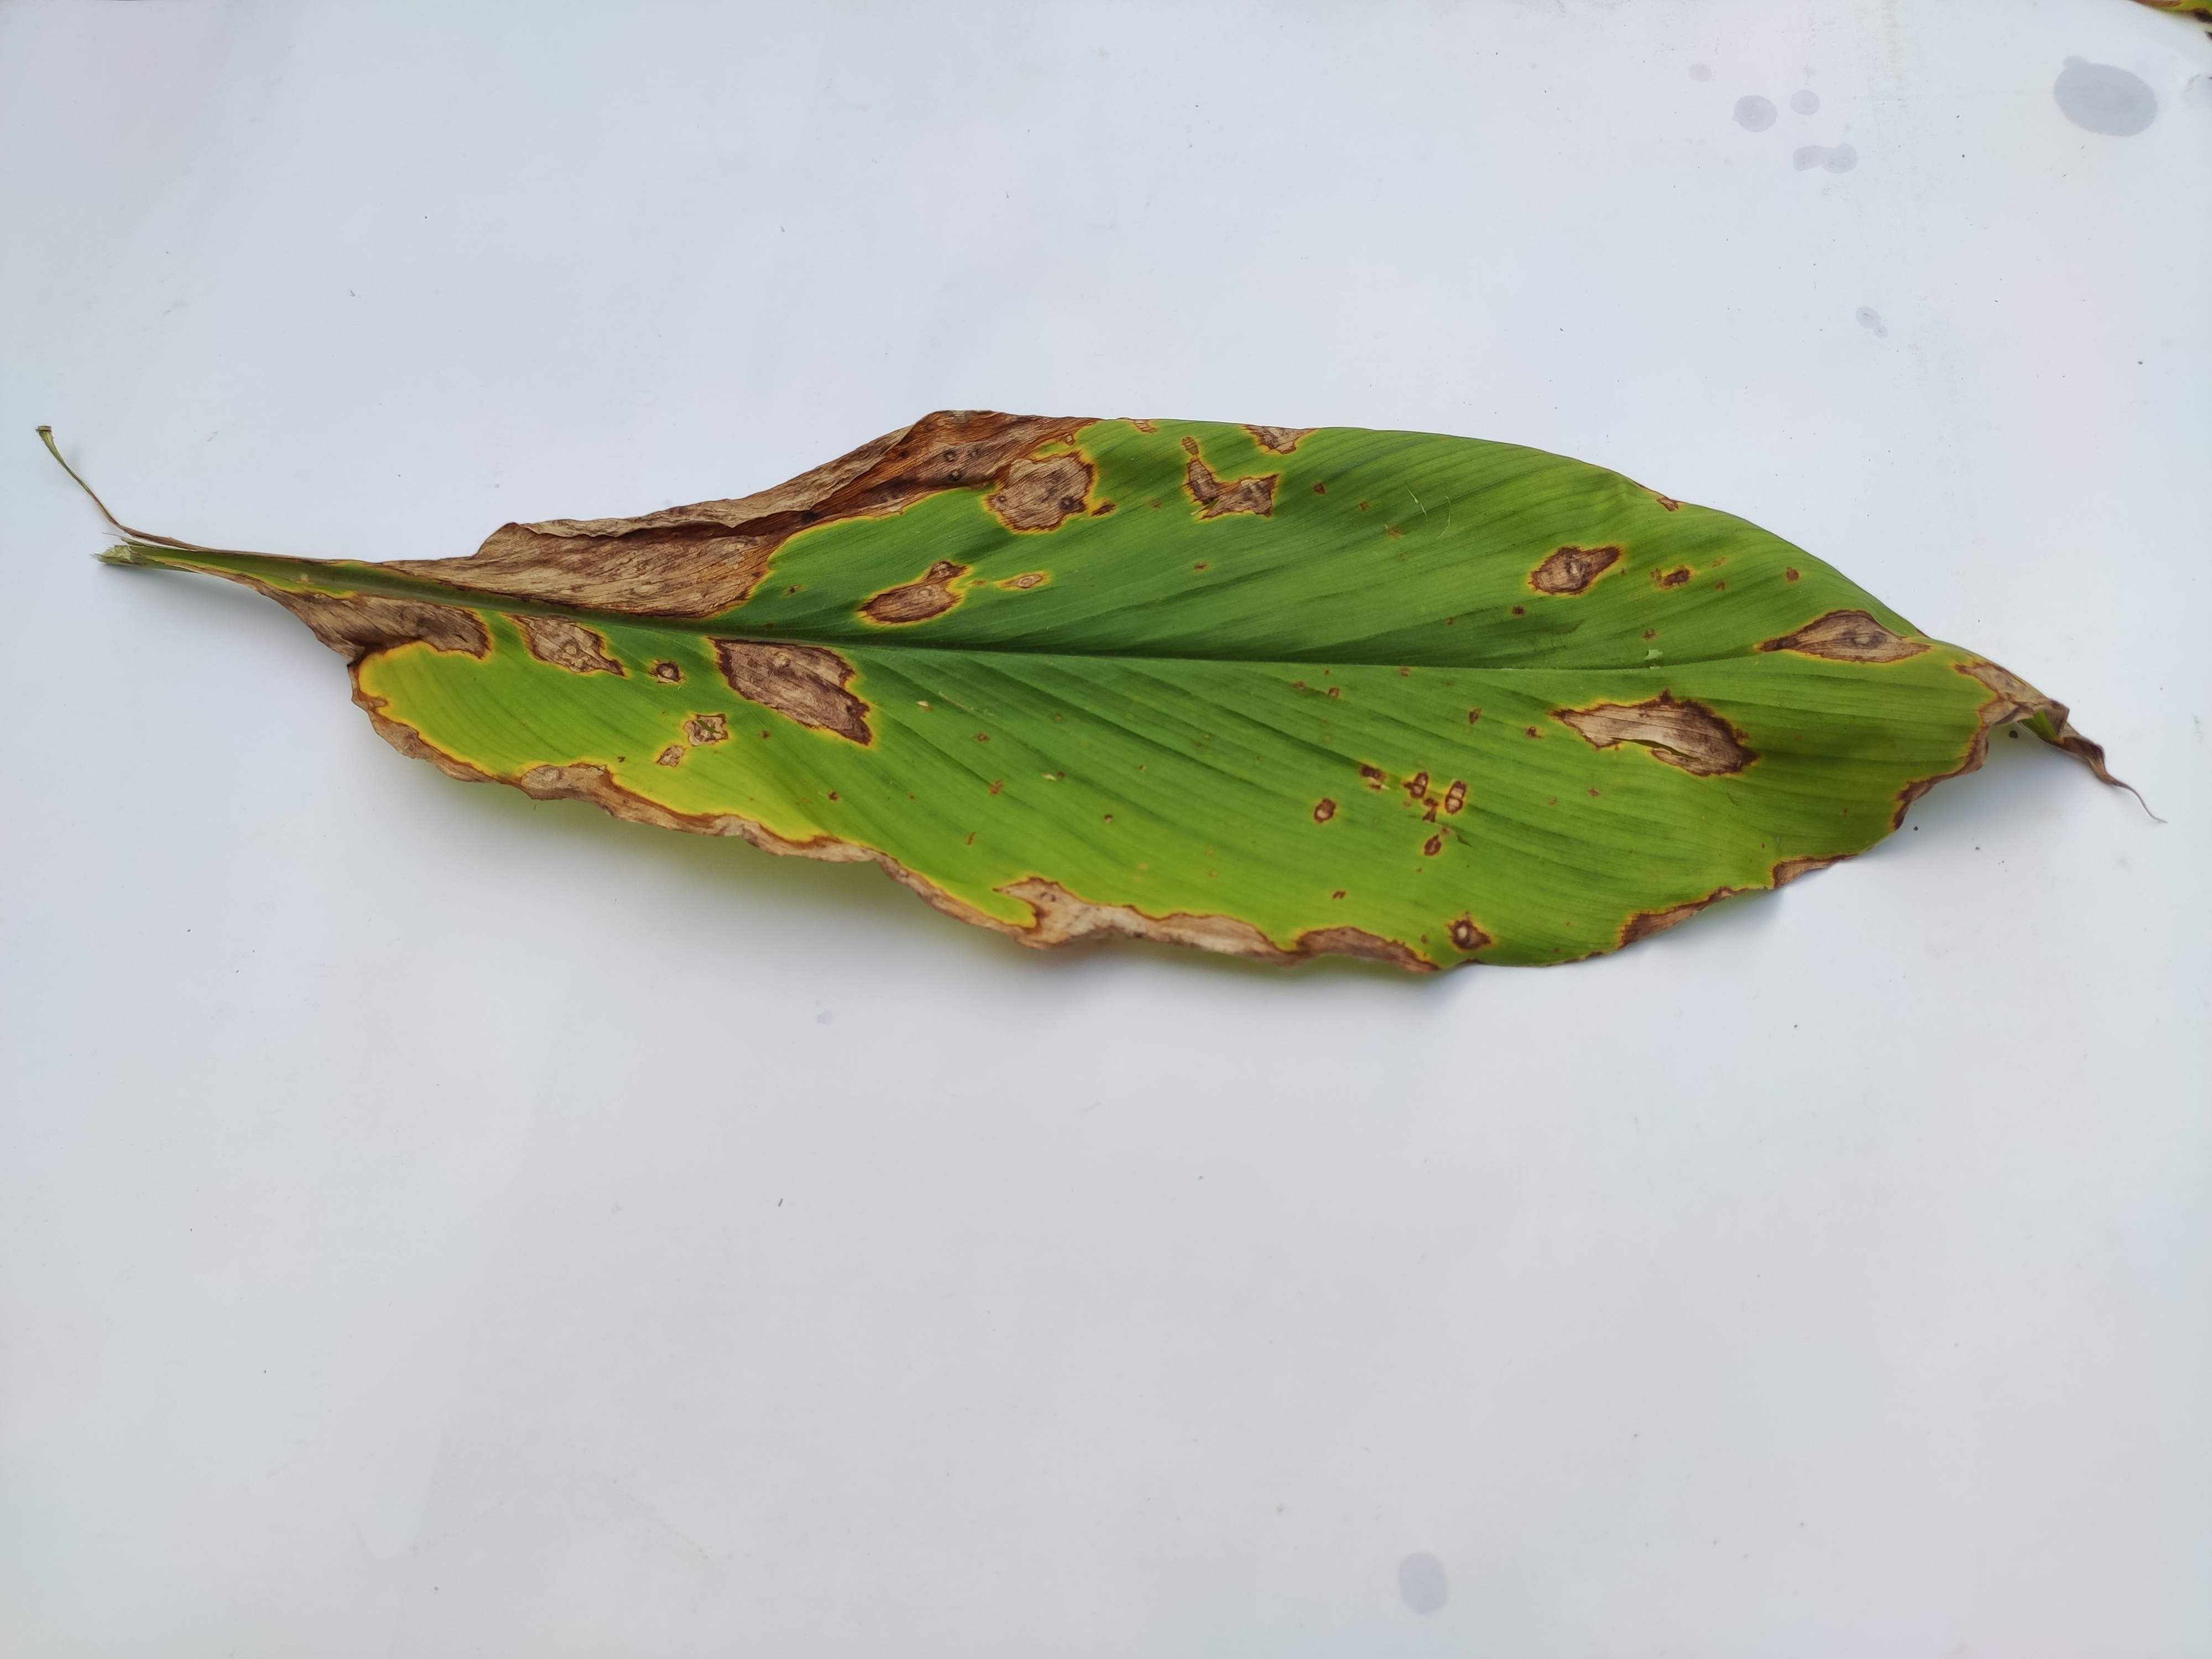
Label: Leaf_Spot